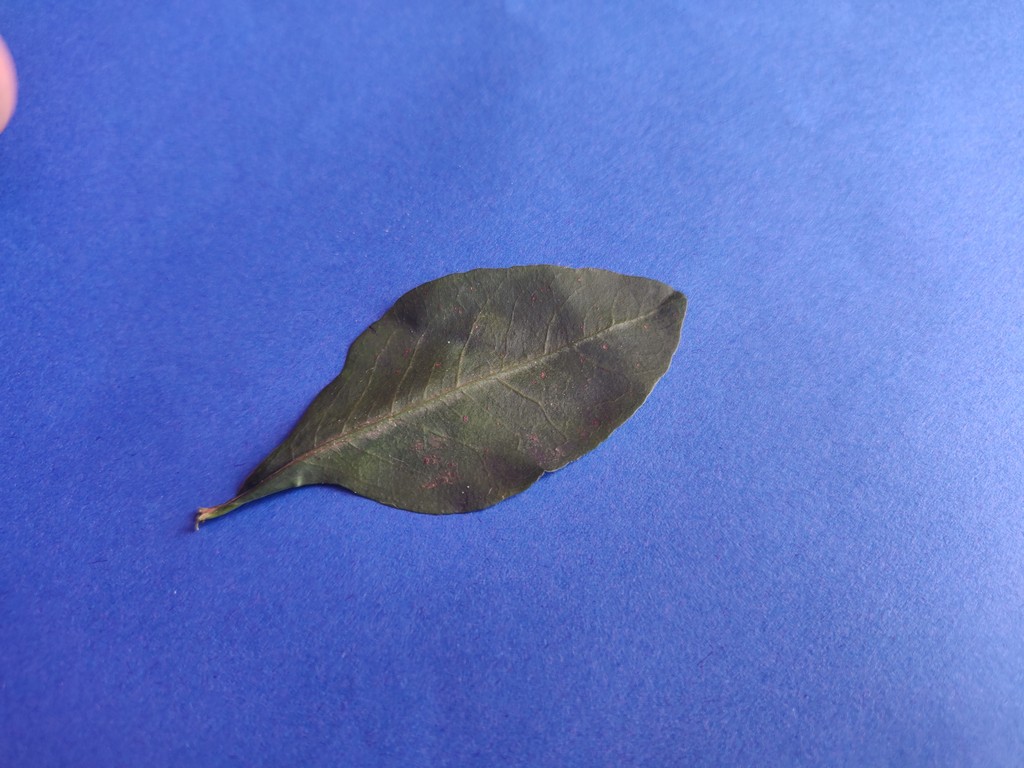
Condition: Healthy
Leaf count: single
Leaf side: front